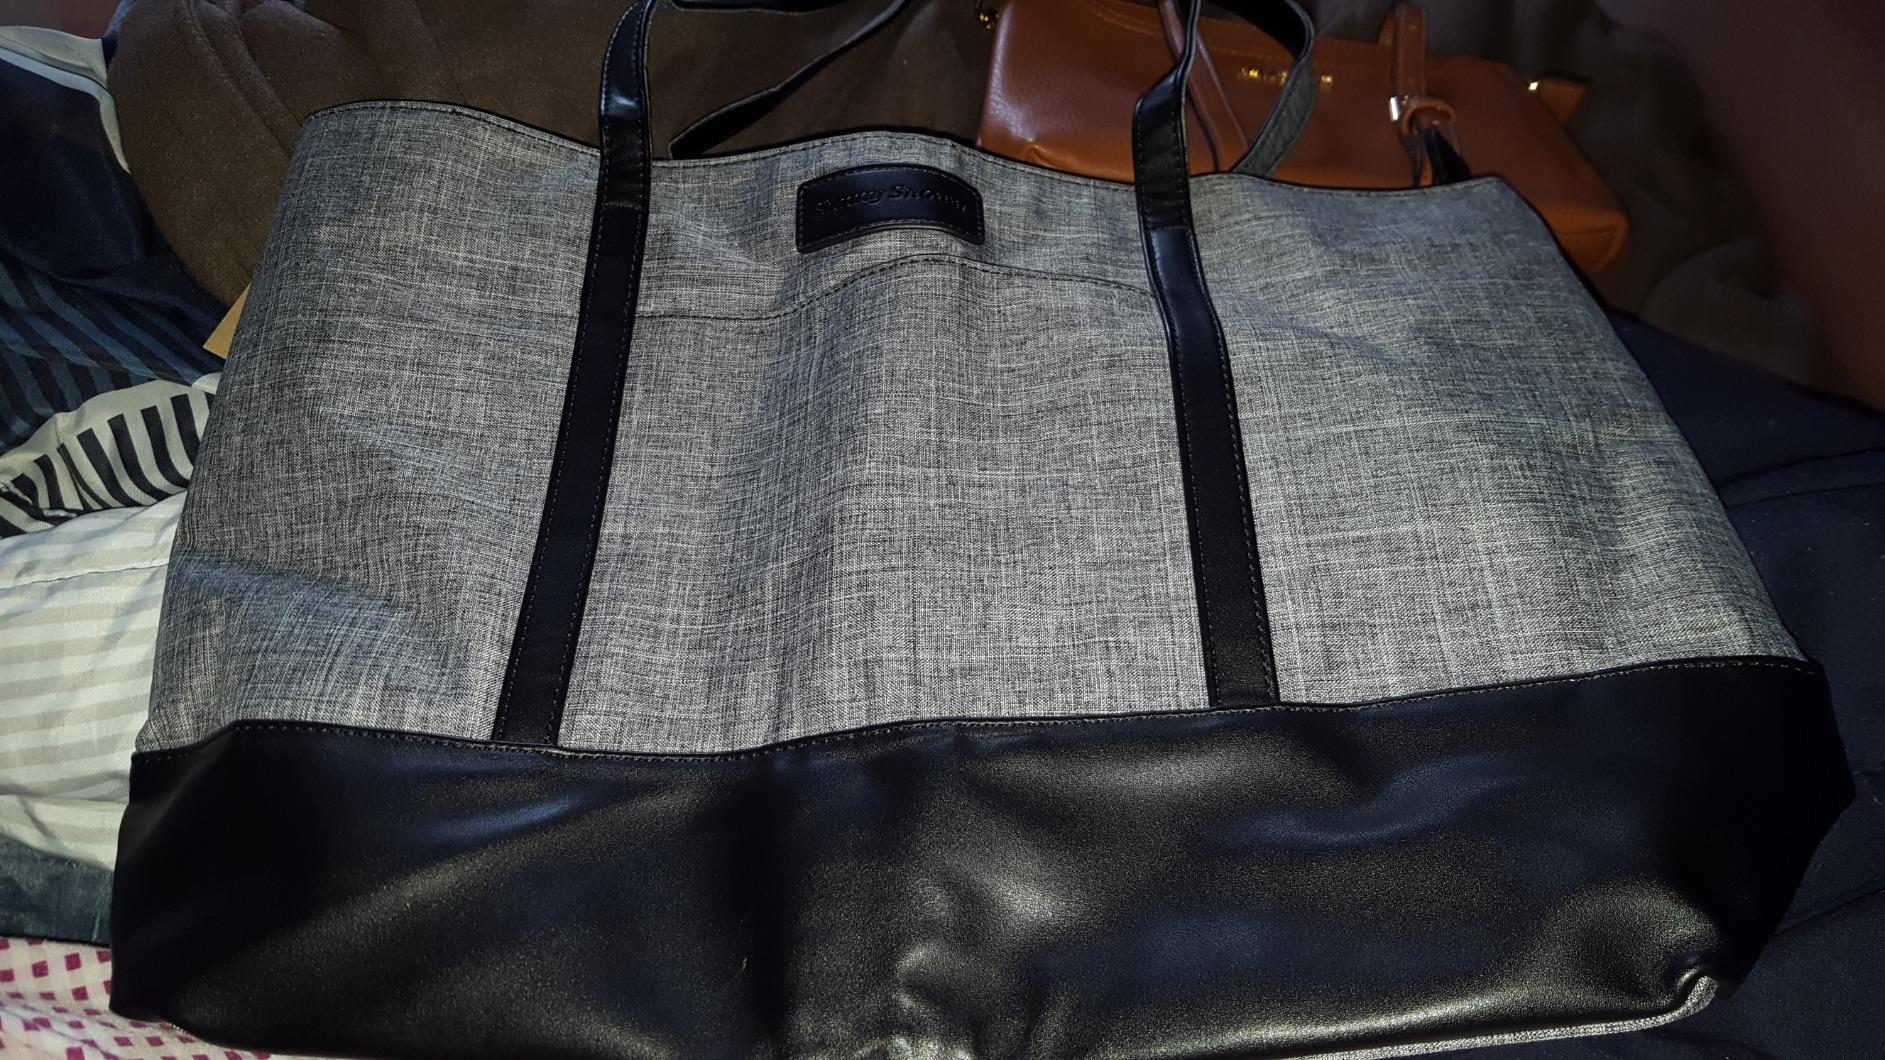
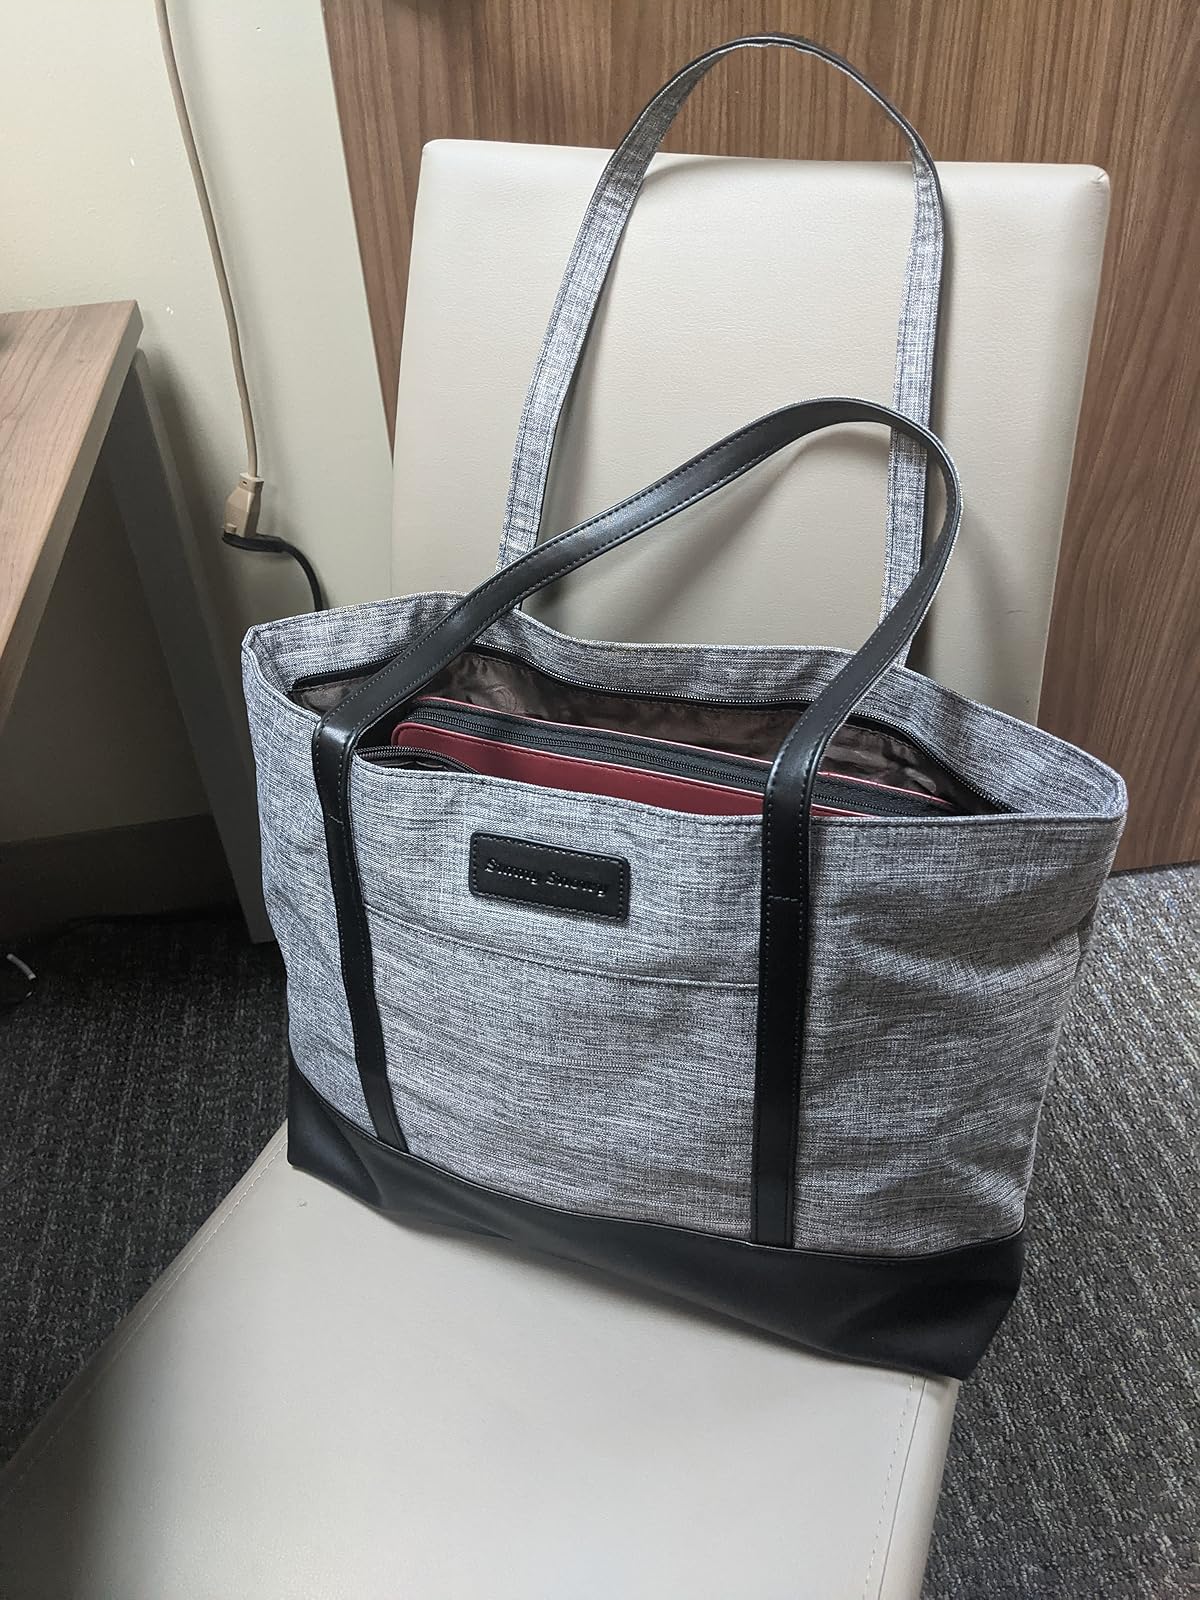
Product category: bag
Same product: yes